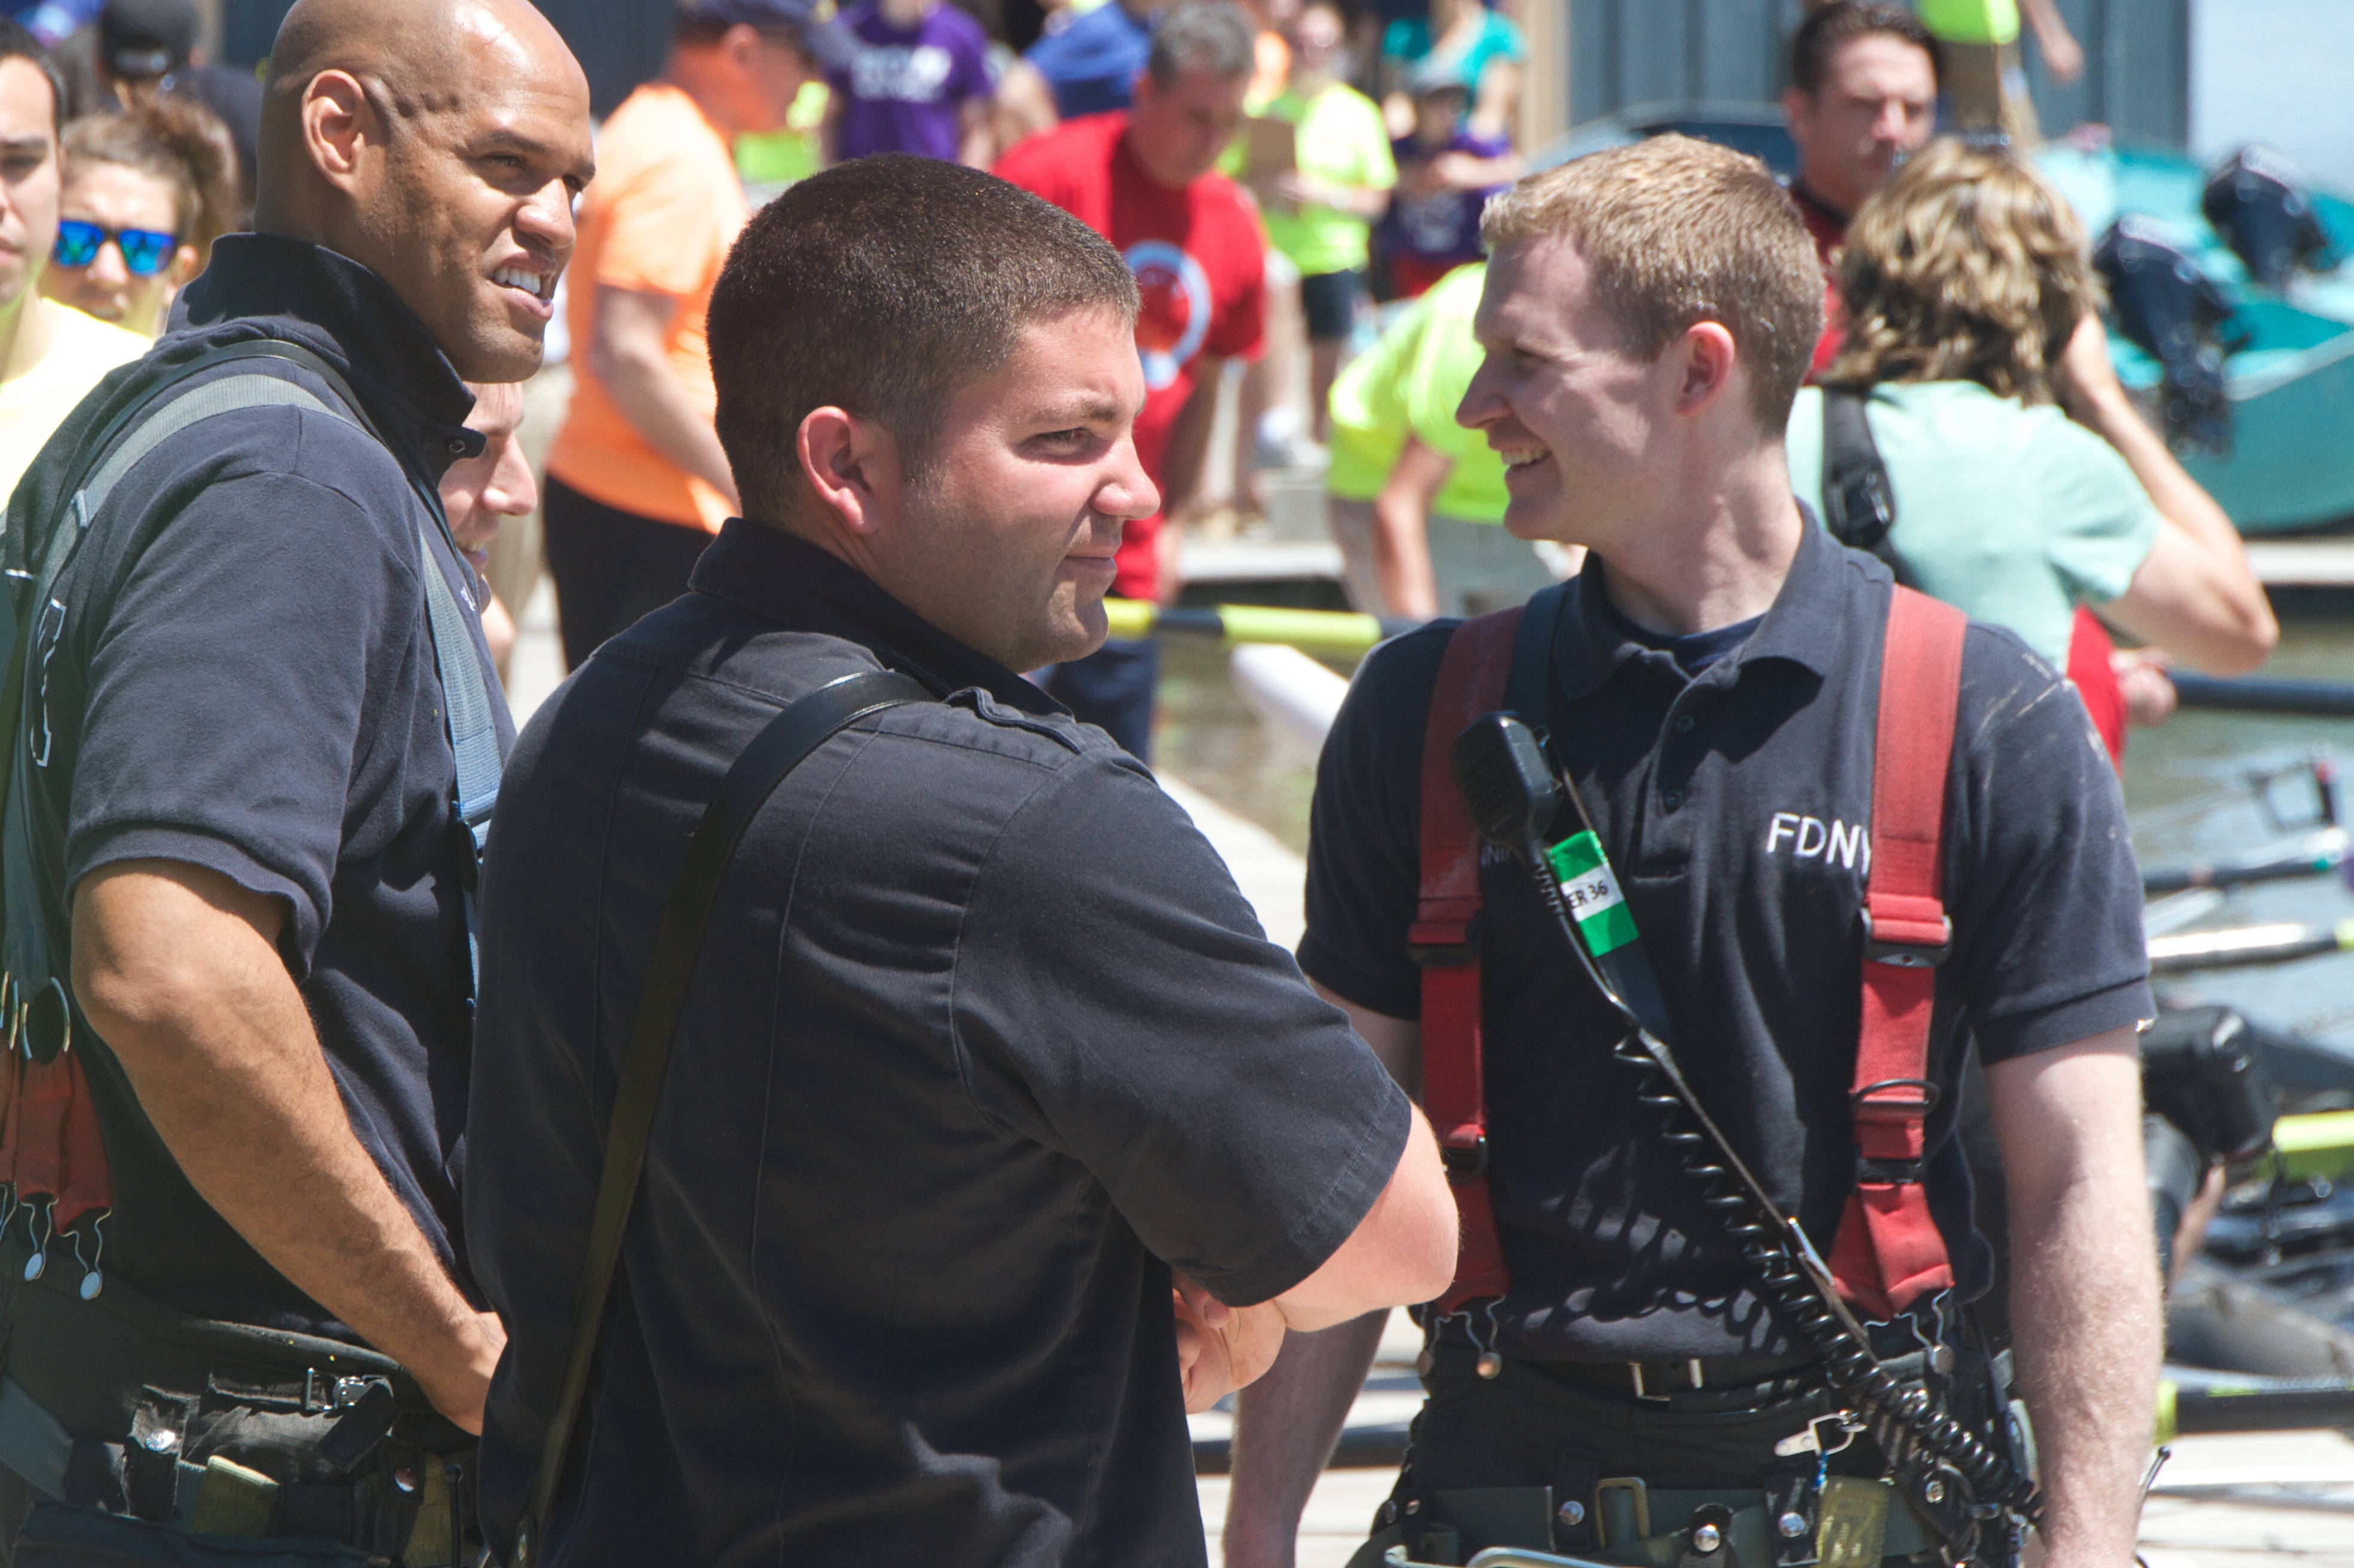
person, crowd, rownewyork, endurance sports